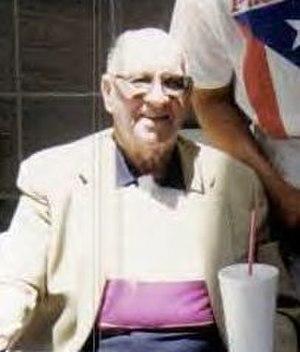
Enos Bradsher « Country » Slaughter, né le 27 avril 1916 à Roxboro et décédé le 12 août 2002 à Durham, est un joueur américain de baseball évoluant en Ligue majeure de baseball au poste de champ droit entre 1938 et 1959.